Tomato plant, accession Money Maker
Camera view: tilt-top (135 deg); turntable rotation: 30 degrees
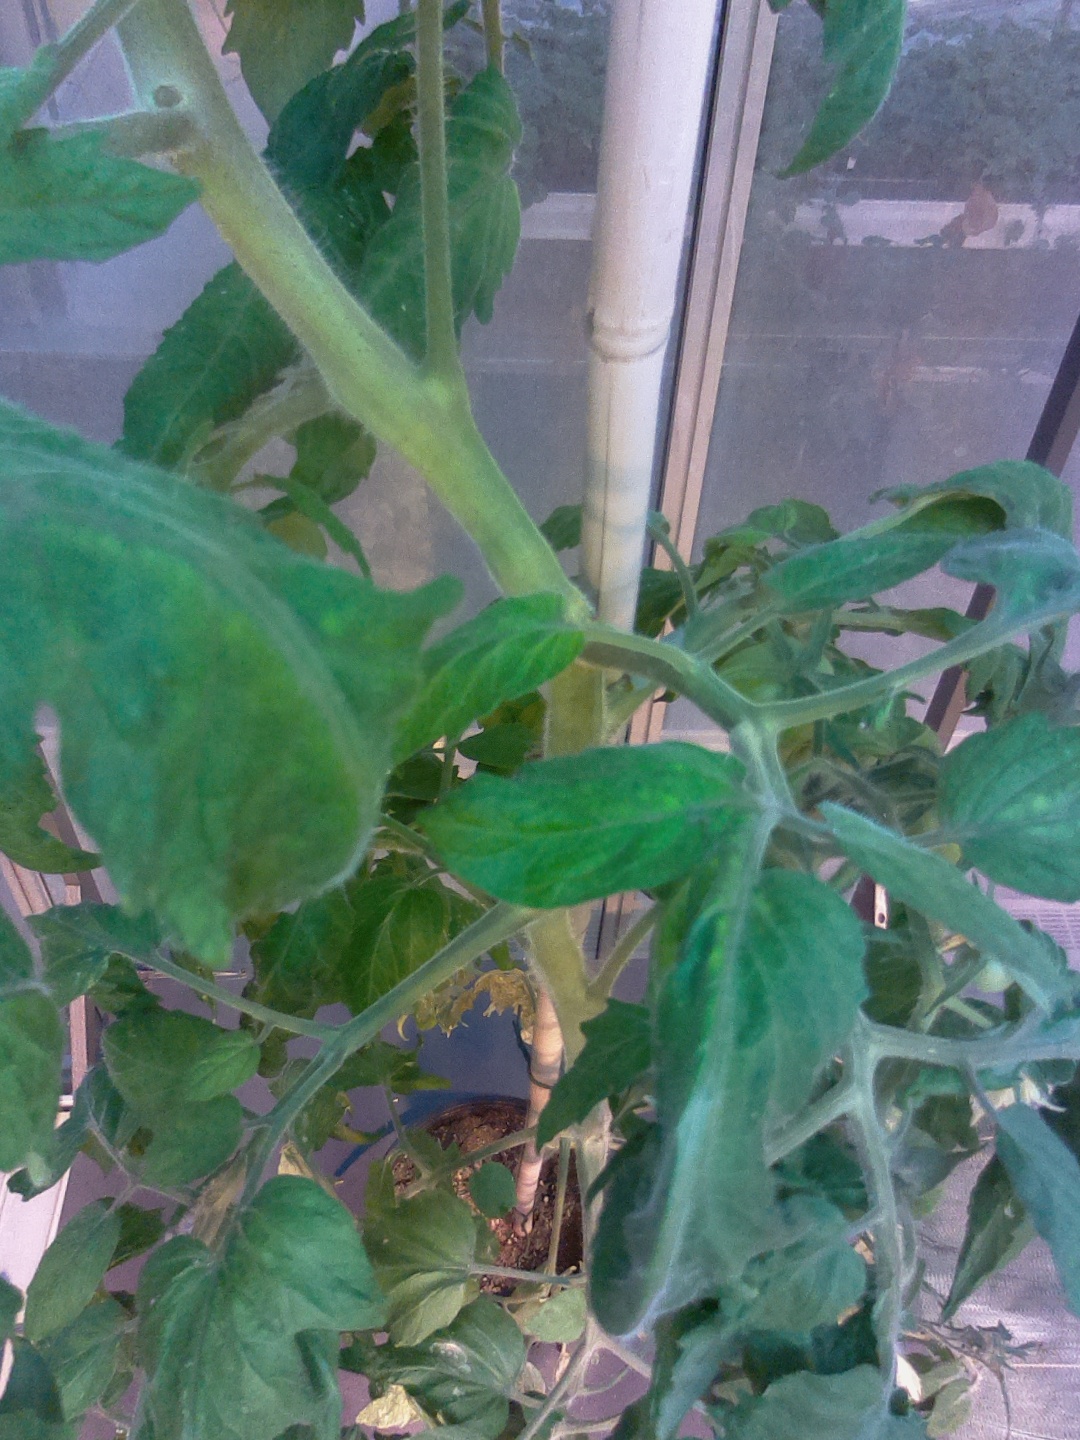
BBCH growth stage 71: 10%-20% of final fruit size